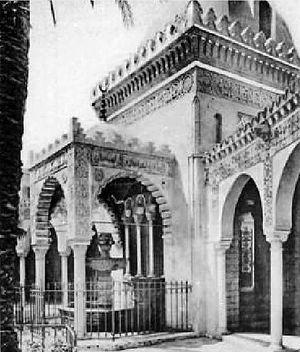
Oran - Mosquée du pacha - Cour et fontaine des ablutions
Cet article recense les monuments historiques des départements d'Algérie, anciennes divisions administratives de l'Algérie française, de 1848 à 1962.
La Mosquée Hassan Pacha est une mosquée d'Oran construite en 1796, sous le règne du bey Mohamed El-Kébir, sur ordre du pacha Baba Hassan d’Alger, qui contribua à sa construction avec l'argent du rachat de captifs chrétiens. Elle est située sur la rive droite de l'oued Rhi, dans le quartier de Sidi El-Houari.